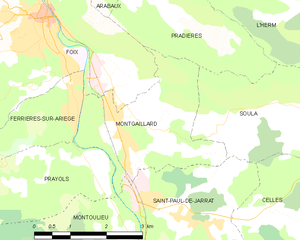
Carte des communes françaises: Montgaillard
Montgaillard est une commune française, située dans le département de l'Ariège en région Occitanie.